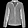
Label: Shirt